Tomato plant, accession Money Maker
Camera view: vertical (180 deg); turntable rotation: 270 degrees
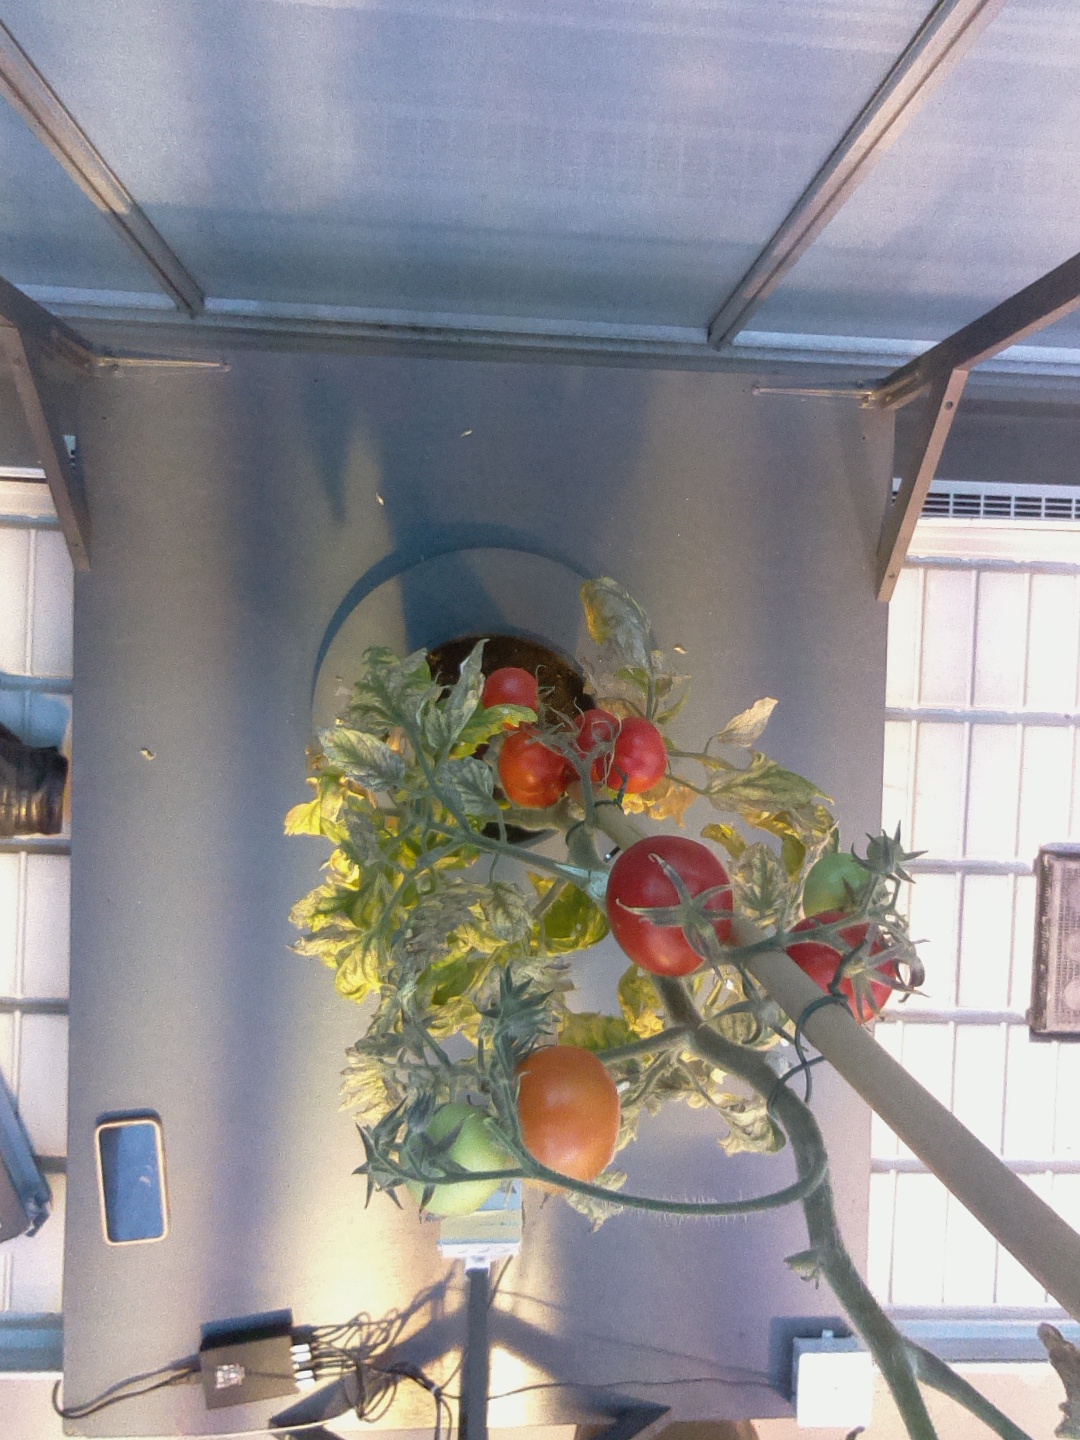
BBCH growth stage 89: 90%-100% of fruits show typical fully ripe color